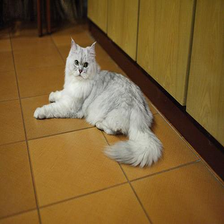
Species: cat
Breed: Persian